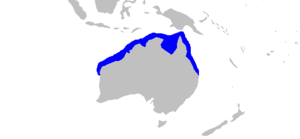
Le Requin baleinier est une espèce commune de requin de la famille des Carcharhinidae, endémique du nord de l'Australie. Il fréquente les eaux peu profondes à proximité du rivage, y compris les estuaires. Ce petit requin trapu peut généralement atteindre une taille de 1 à 1,3 m de long et est de couleur brunâtre sans marques visibles sur les ailerons. Il peut être identifié par son long museau, ses grandes nageoires pectorales triangulaires, et sa grande première nageoire dorsale positionnée bien en avant du corps.